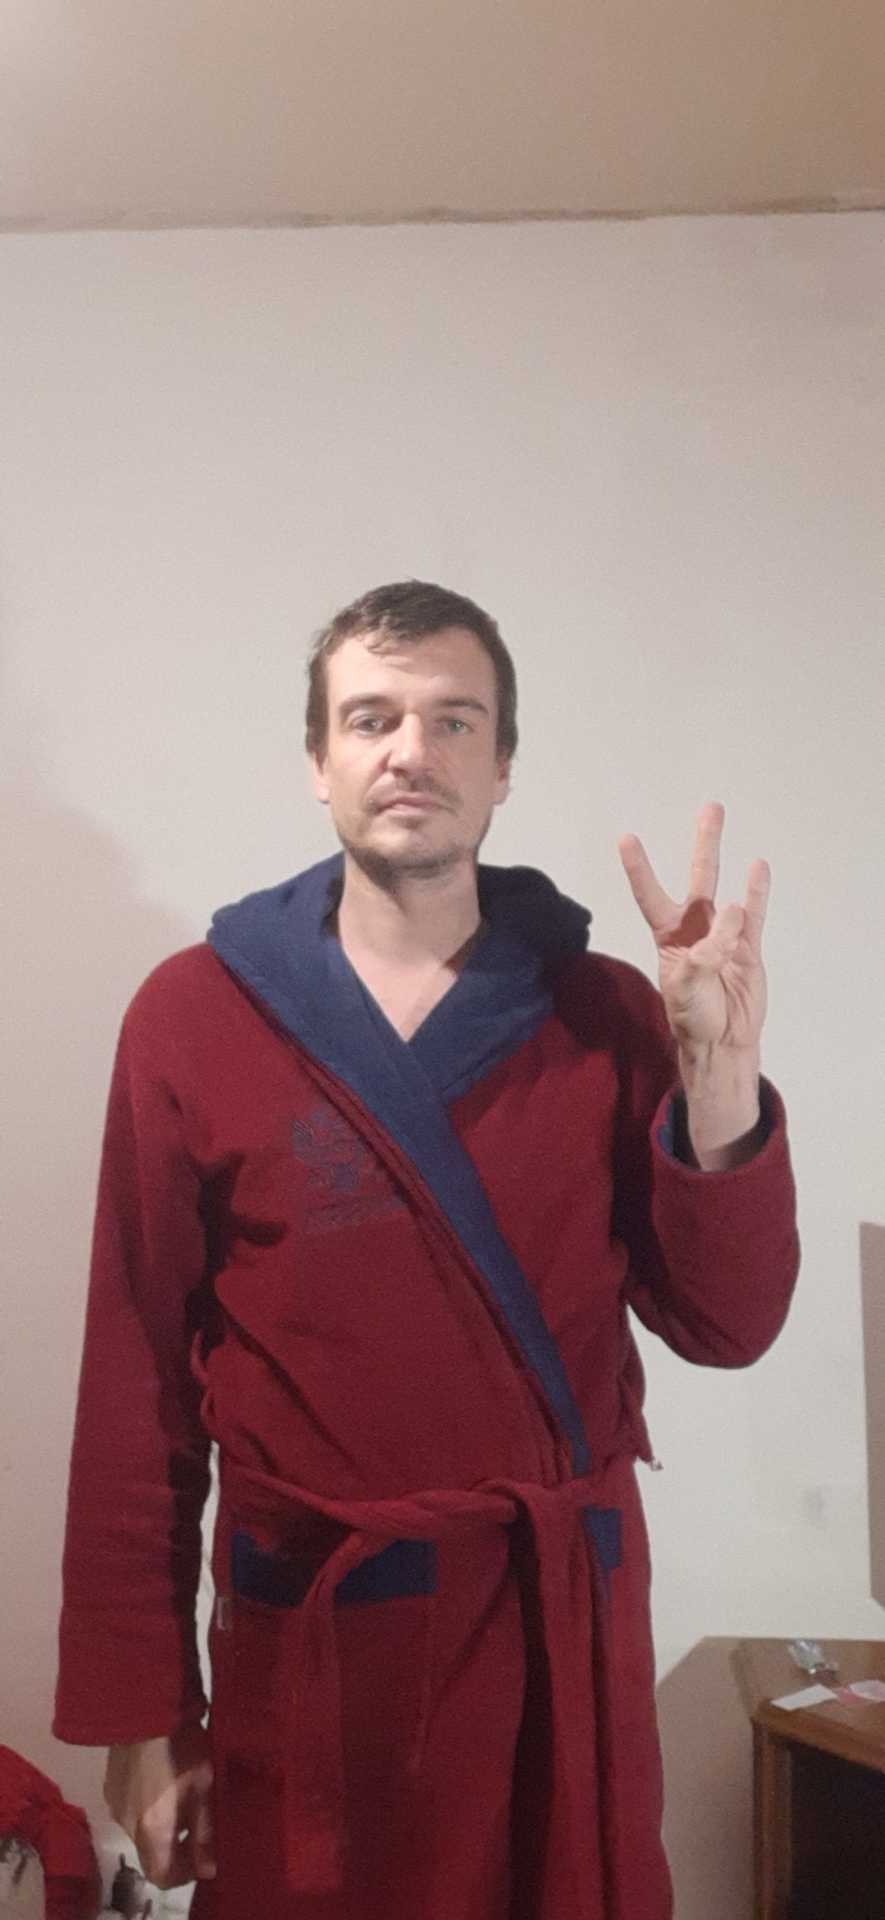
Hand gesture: three3